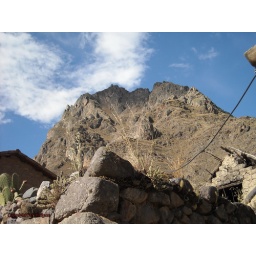
Stones of a wall and mountain offset by a pure sky and horseshoe shaped cloud.